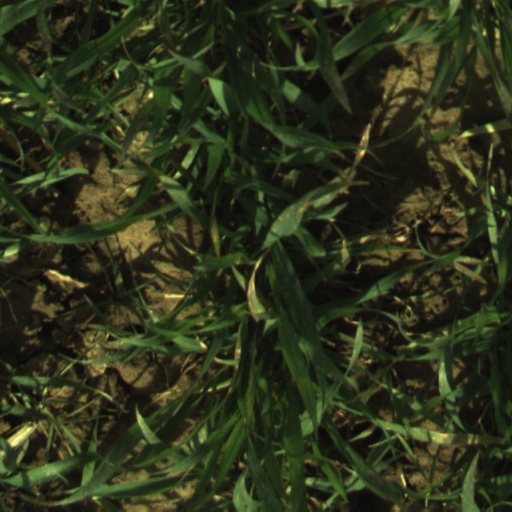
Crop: wheat